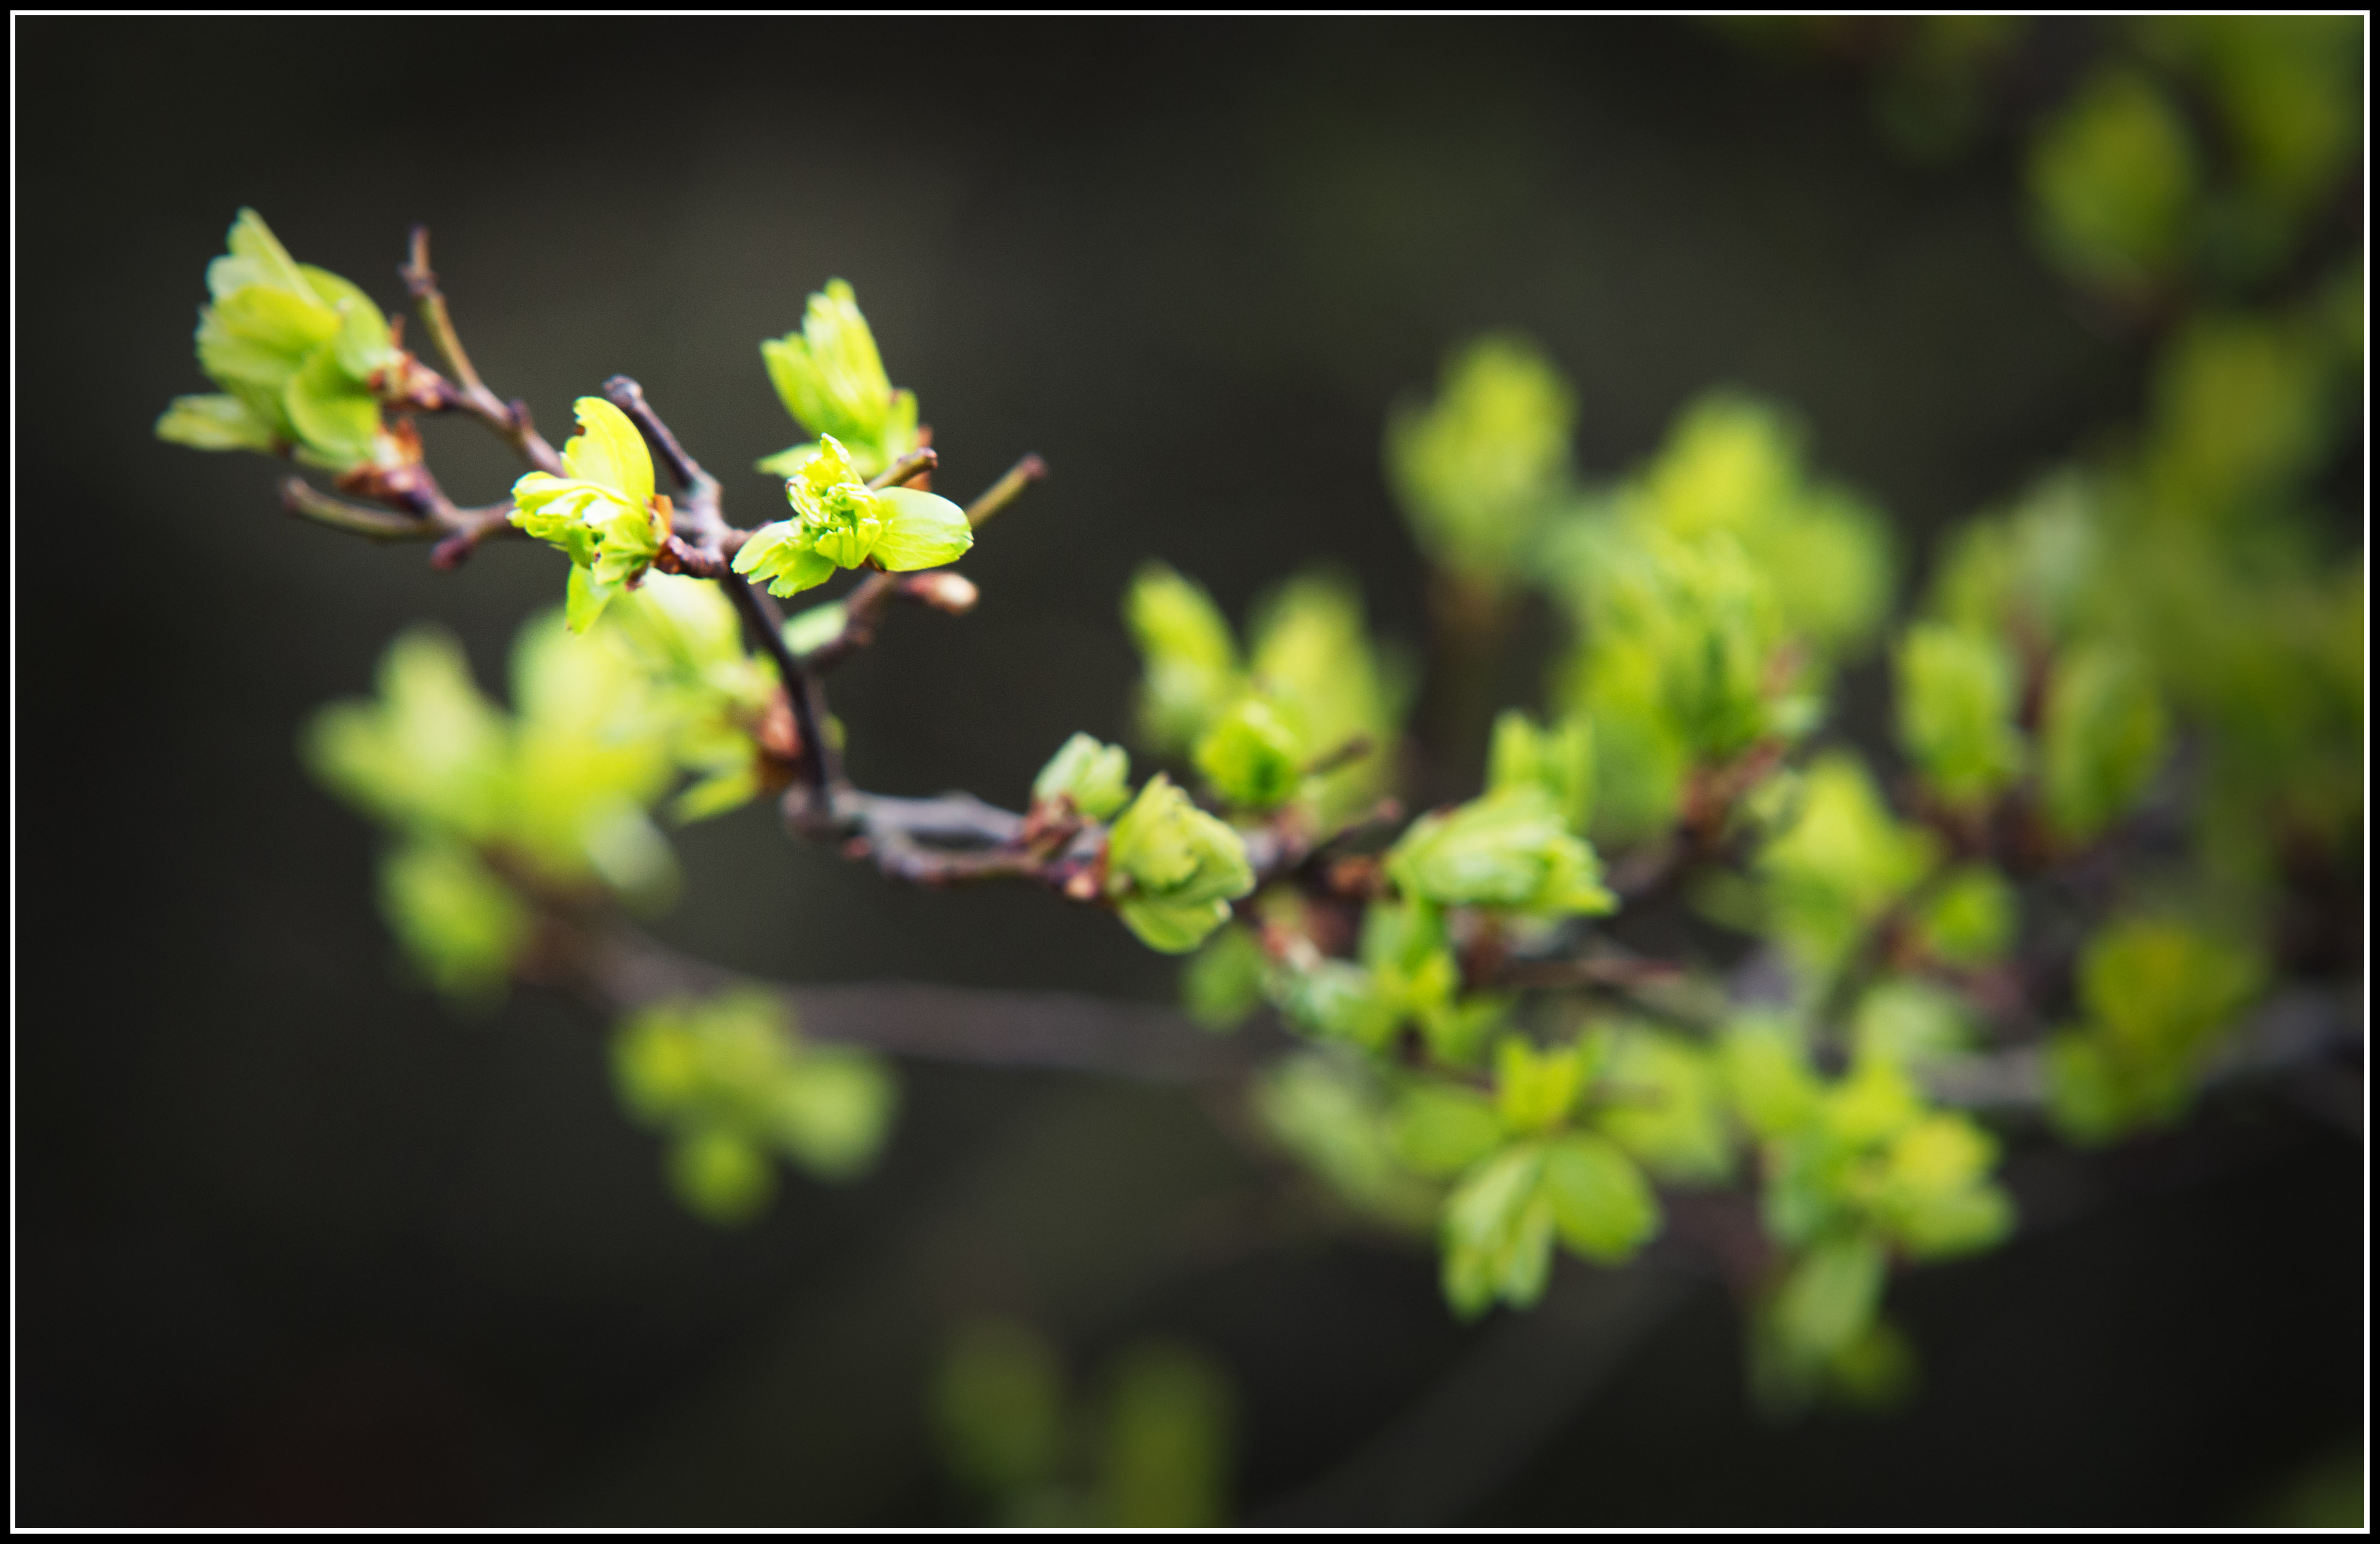
tree, water, nature, forest, branch, blossom, bokeh, growth, plant, leaf, flower, dark, spring, green, produce, fresh, darkness, botany, yellow, flora, twig, wildflower, woods, yorkshire, seasons, shrub, new, pentax, sigma, wakefield, early, k5, pugneys, macro photography, goom, flowering plant, land plant